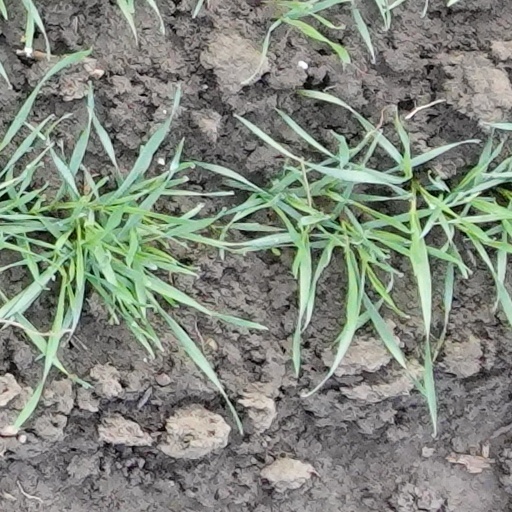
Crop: wheat